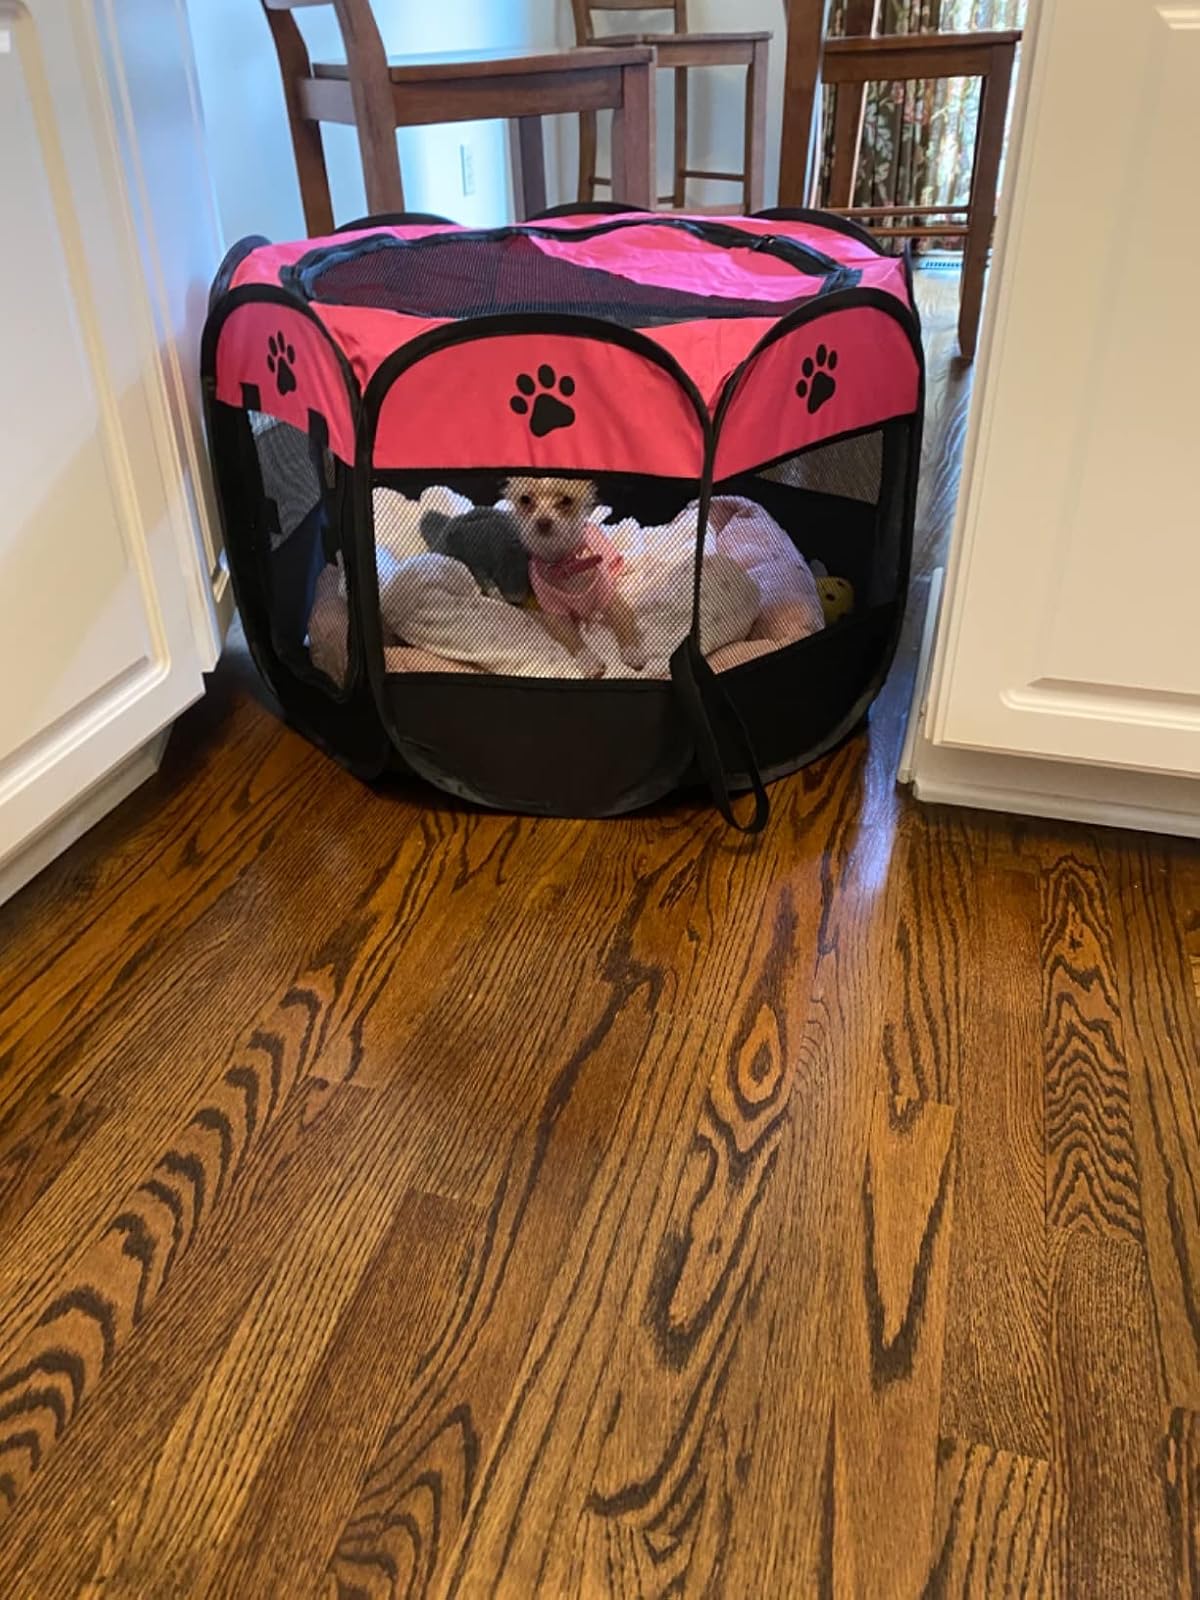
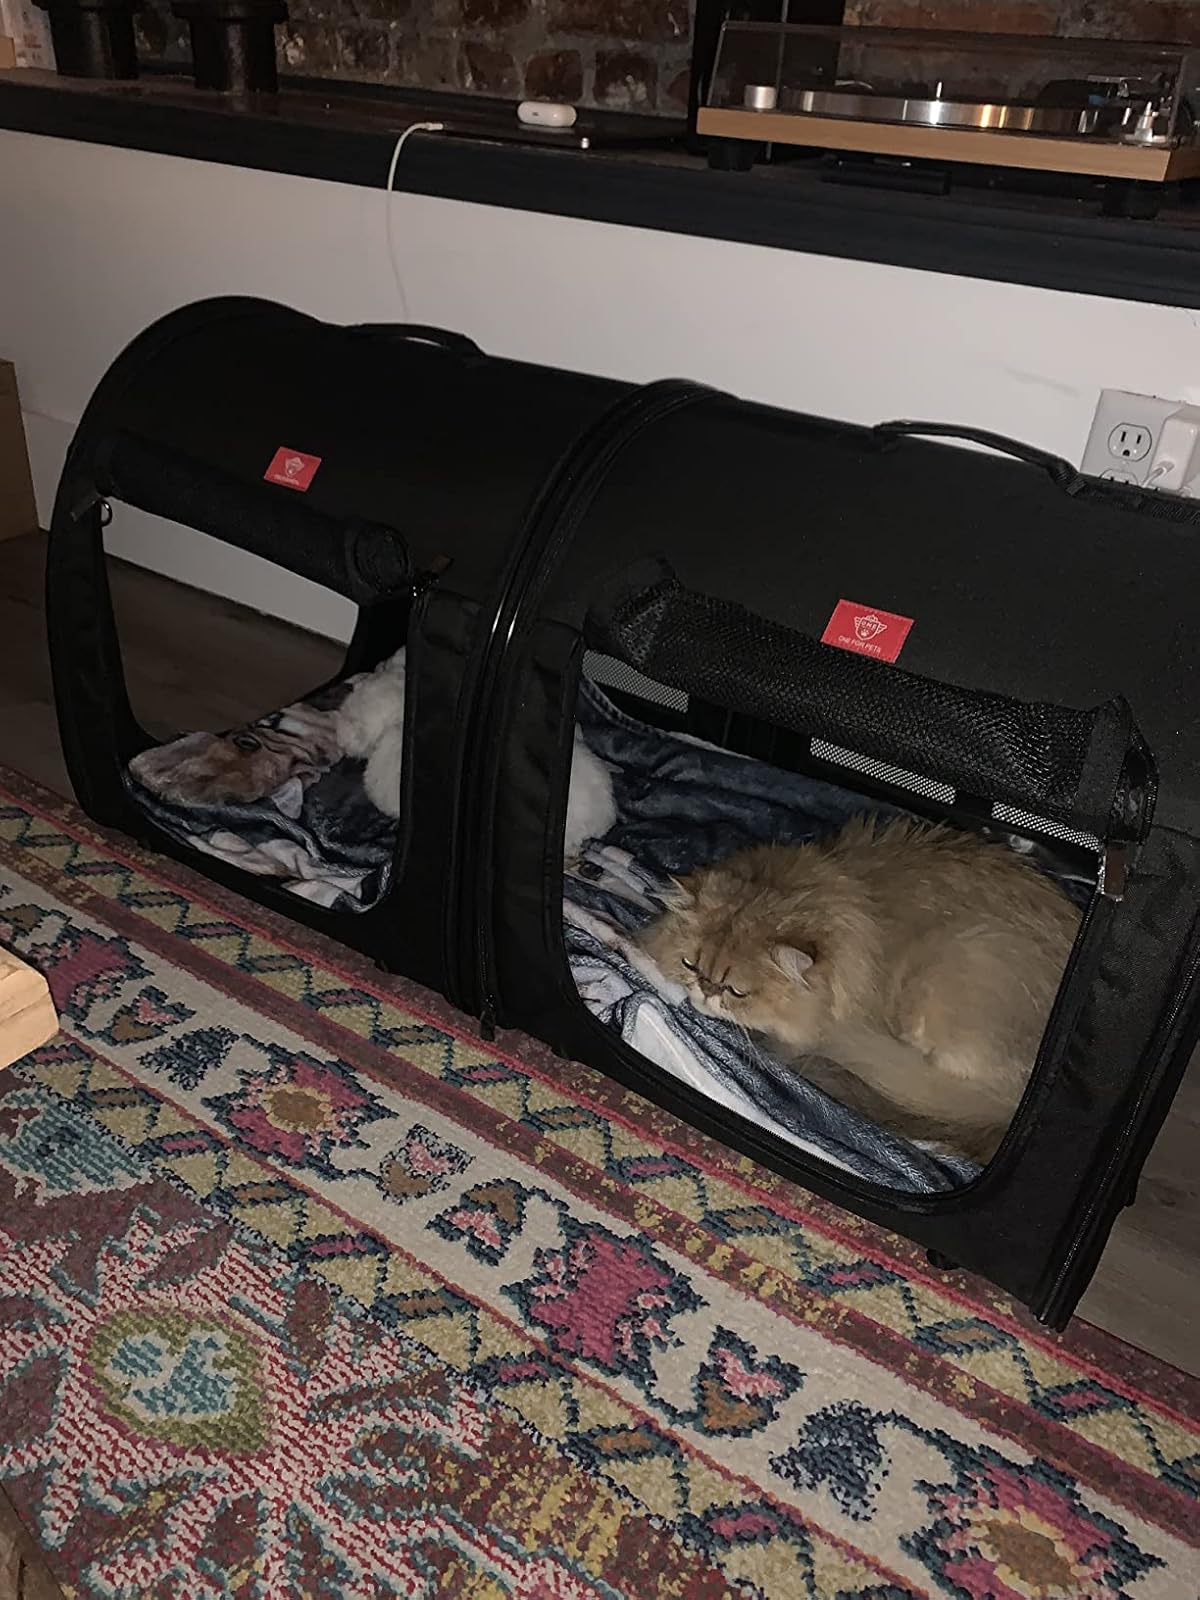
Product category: items_kennel
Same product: no